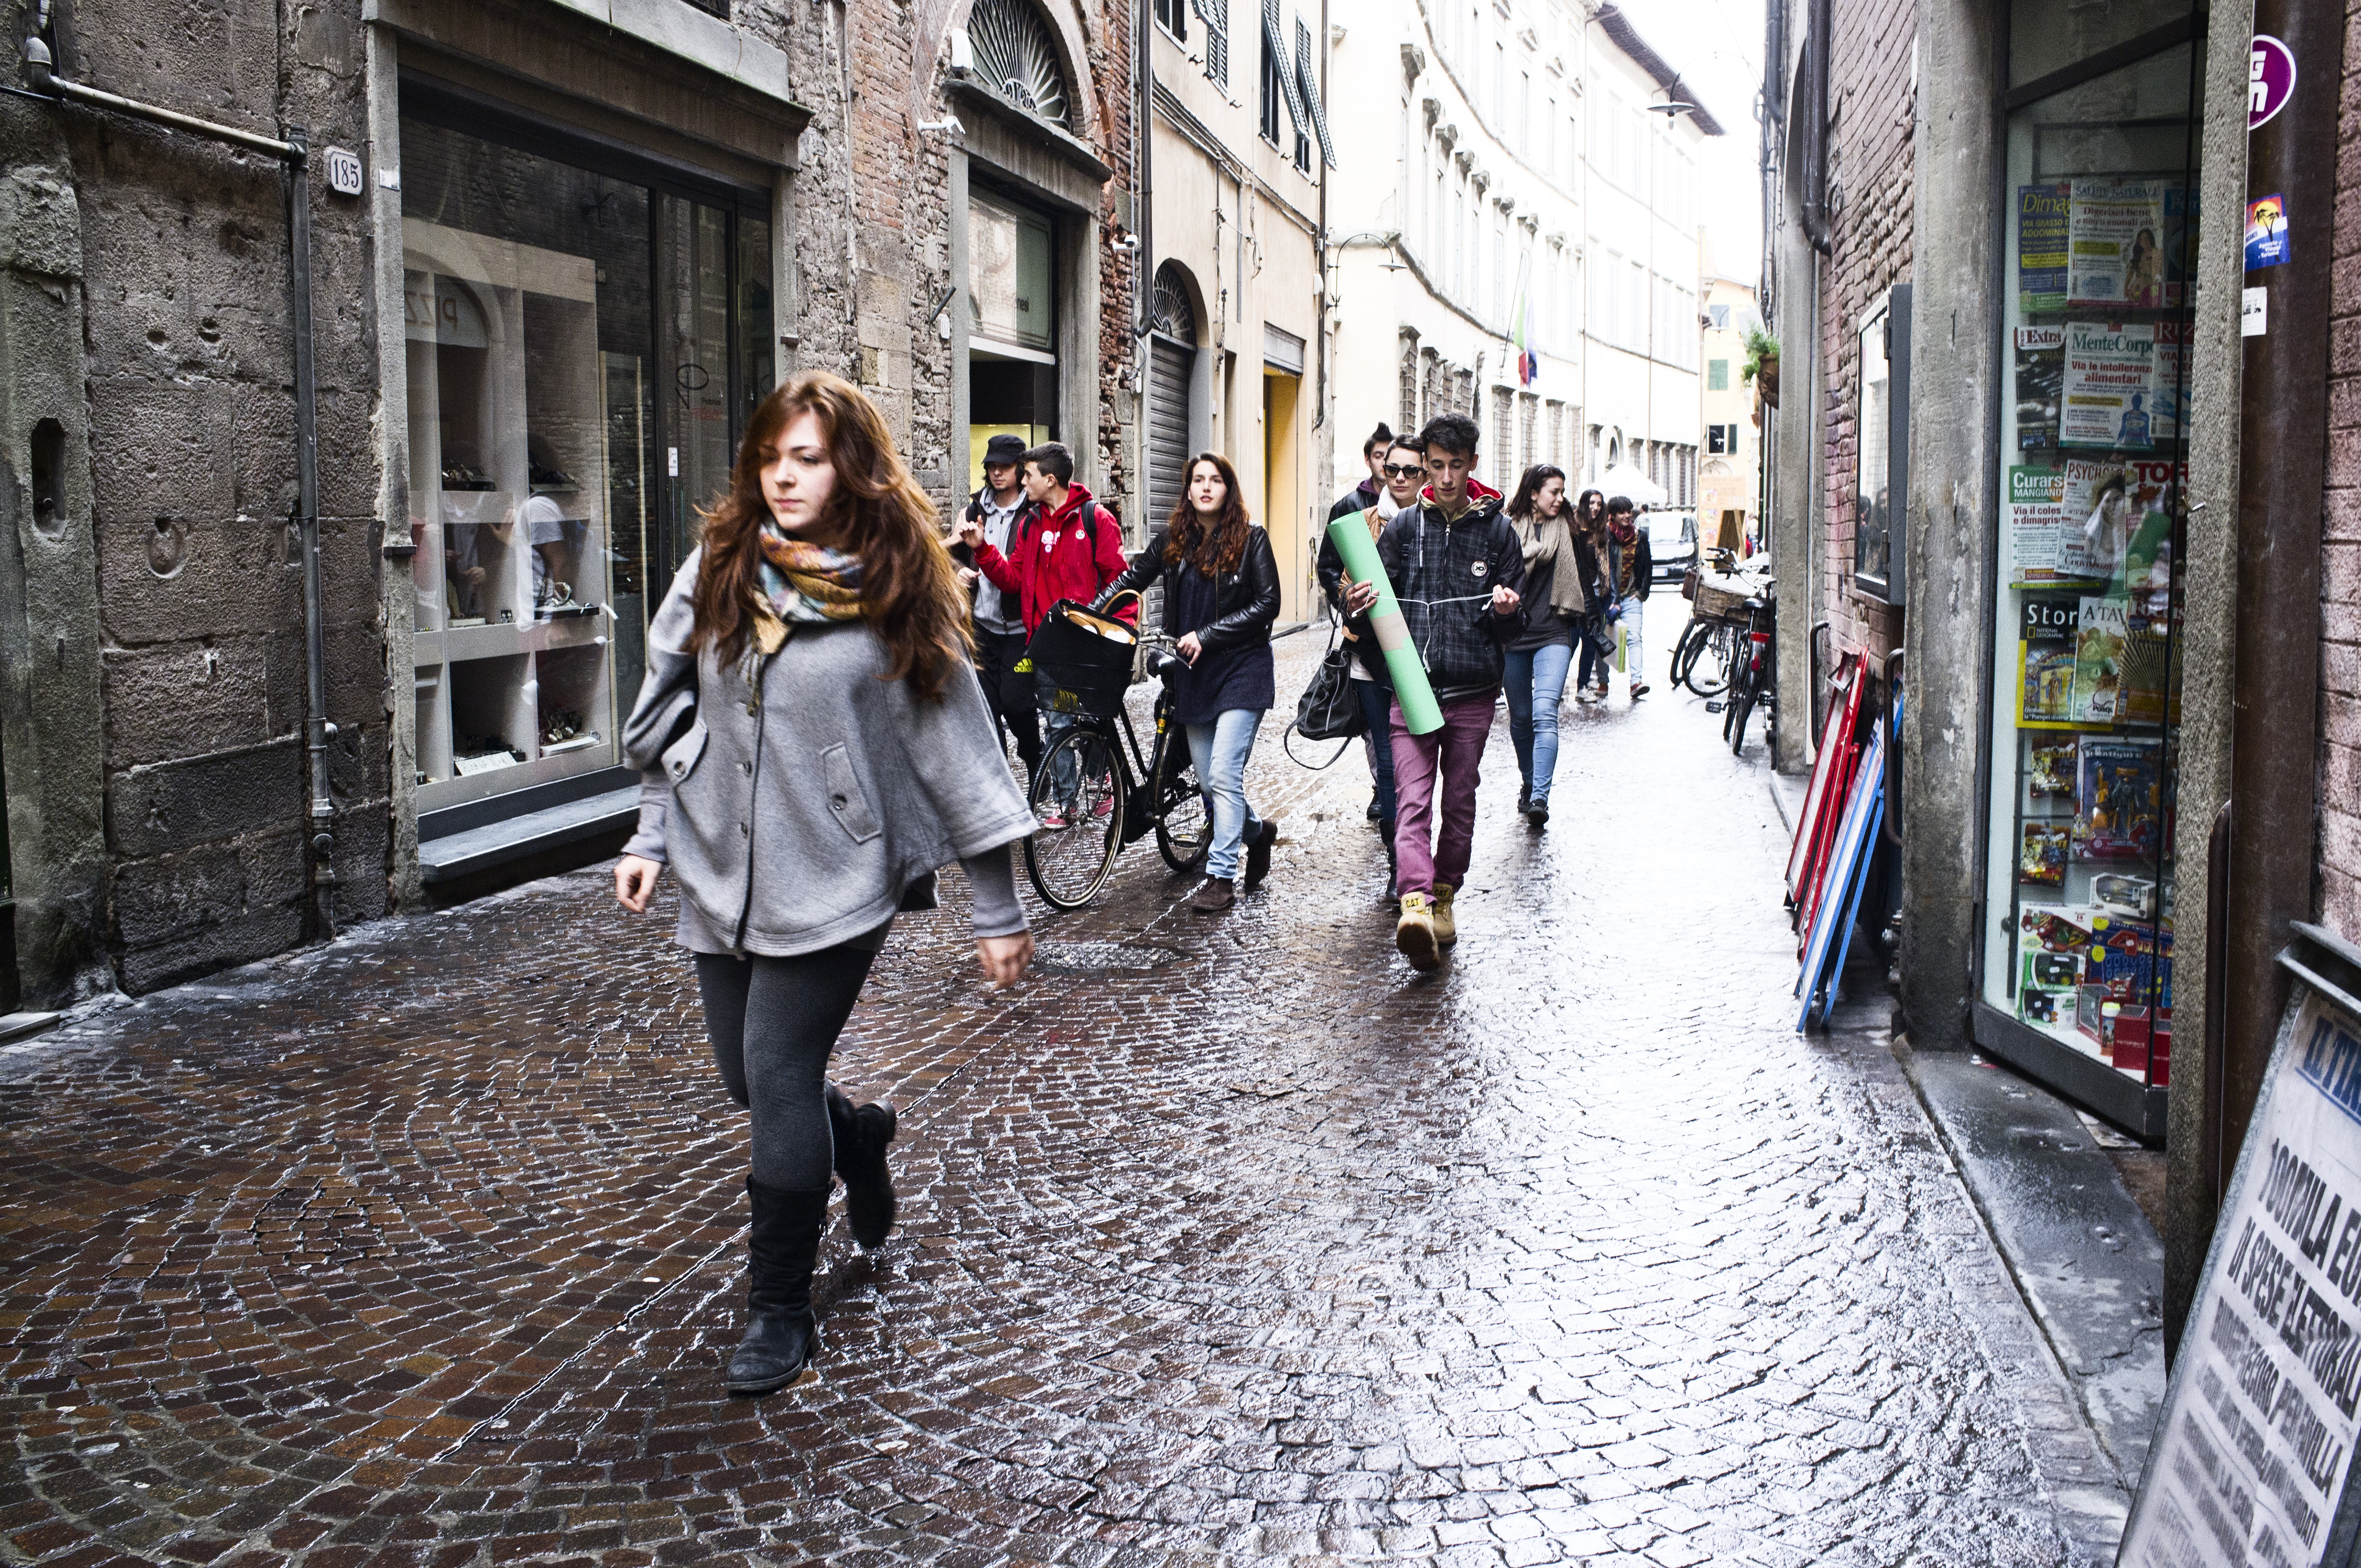
pedestrian, walking, road, street, alley, city, urban, spring, color, italy, tuscany, fashion, tourism, infrastructure, snapshot, lucca, urban area, human settlement